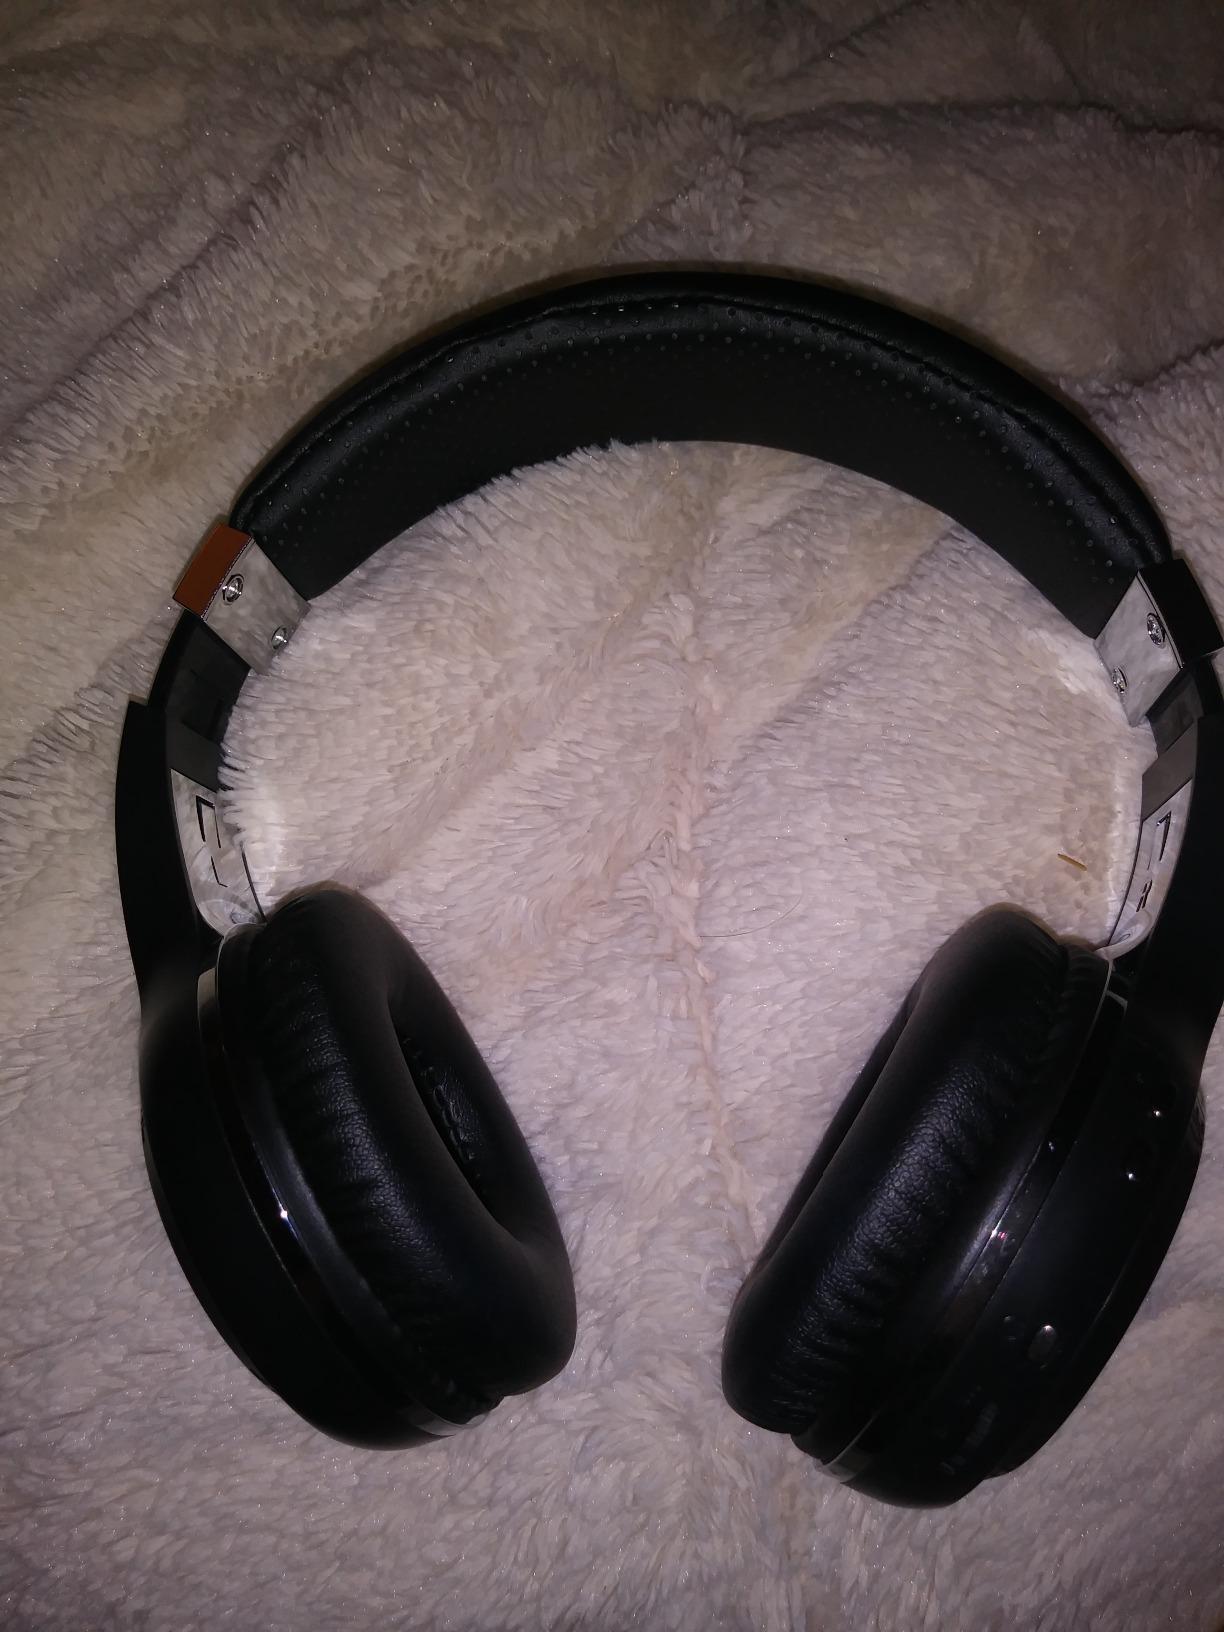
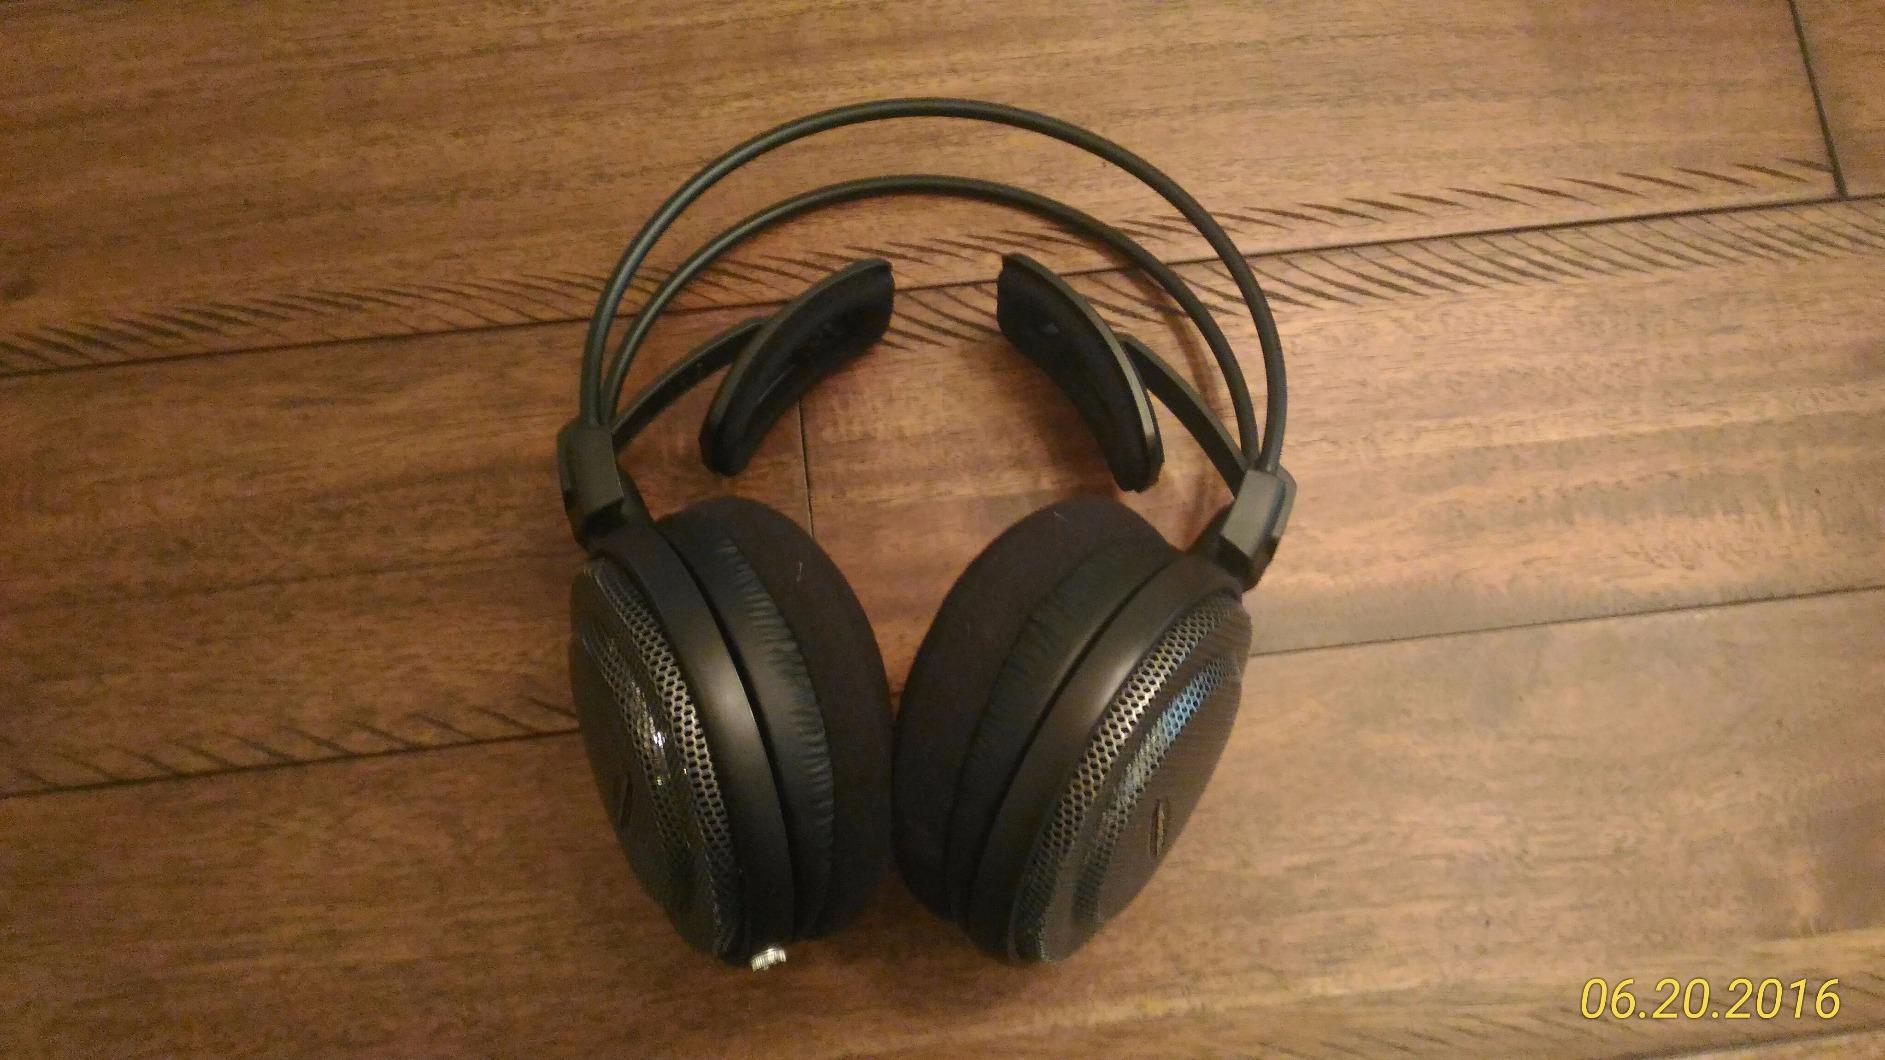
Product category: headphones
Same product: no